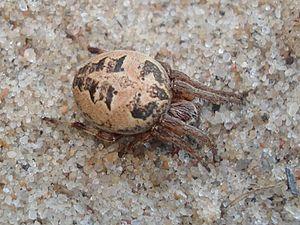
Larinioides est un genre d'araignées aranéomorphes de la famille des Araneidae.